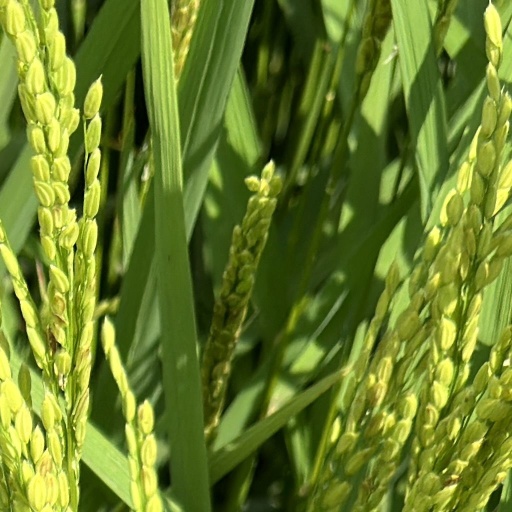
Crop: rice